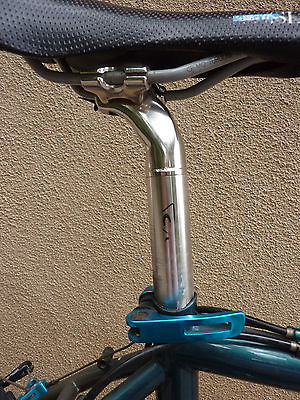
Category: bicycle